G.I. coffeehouses

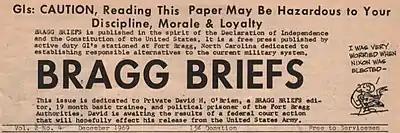
Masthead from Bragg Briefs GI Underground Newspaper December 1969

The Haymarket Square coffeehouse opened in August 1970, near Fort Fort Bragg in Fayetteville, North Carolina, remaining open until February 1972. Bragg was a key U.S. Army base during the Vietnam War. As early as 1966 it was sending division‐sized detachments to Southeast Asia and by 1968 it housed 57,840 soldiers, making it the largest military installation in the country. It's no surprise then that it became "one of the most active centers of the GI movement" and produced one of the longest lasting newspapers, "Bragg Briefs". Much of the early GI antiwar activity at Fort Bragg was supported by and centered at the Quaker House in downtown Fayetteville, which was founded in May 1969 specifically to "help antiwar soldiers in Fayetteville." When in May 1970 the Quaker House was set on fire and forced to close, antiwar GIs regrouped and opened Haymarket Square in the heart of downtown Fayetteville before the end of the year. Arson investigators determined that two separate fires had been set under the Quaker House, "but no one was ever brought to justice" for the deliberate act.